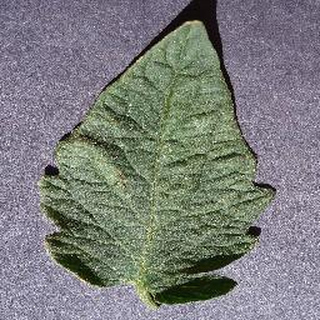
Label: healthy_tomato